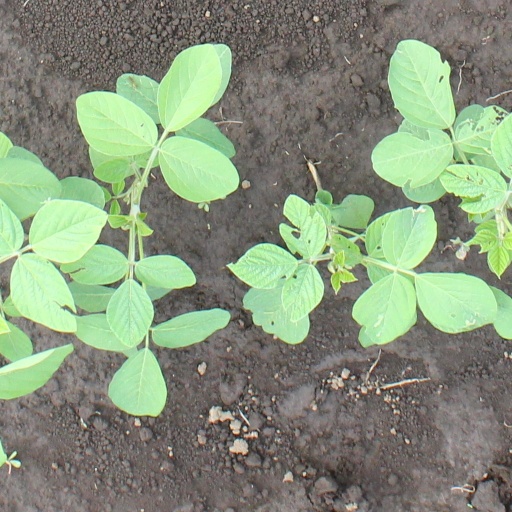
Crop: soybean